Animal rights

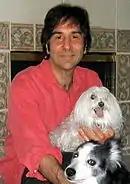
Gary Francione: animals need only the right not to be regarded as property.

Singer argues that equality of consideration is a prescription, not an assertion of fact: if the equality of the sexes were based only on the idea that men and women were equally intelligent, we would have to abandon the practice of equal consideration if this were later found to be false. But the moral idea of equality does not depend on matters of fact such as intelligence, physical strength, or moral capacity. Equality therefore cannot be grounded on the outcome of scientific investigations into the intelligence of nonhumans. All that matters is whether they can suffer.